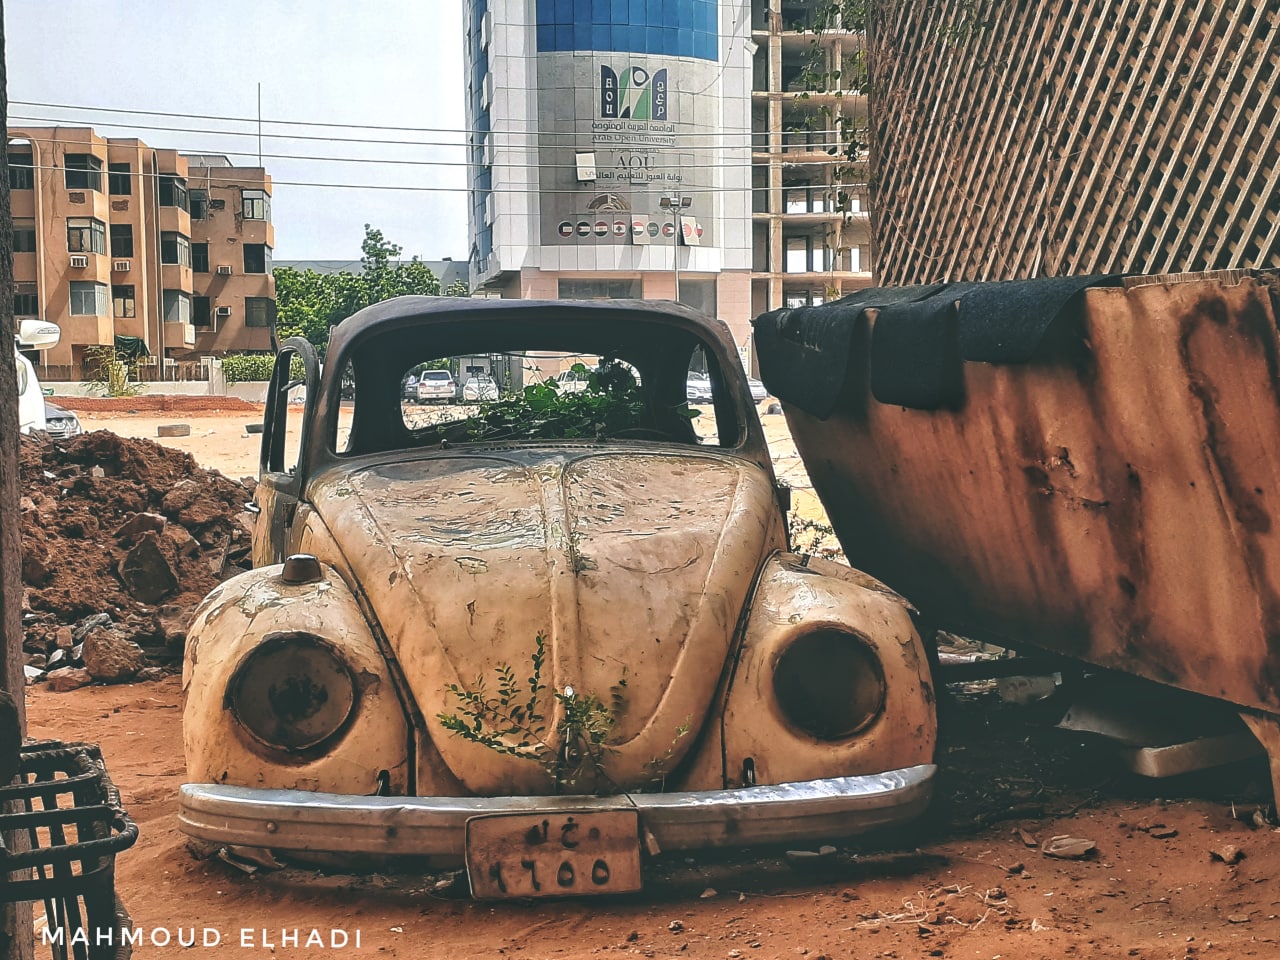
الوصف بالفصحى: هيكل سيارة قديمة متوقفة وقد نبت العشب من حولها
الوصف بالعامية السودانية: بودي عربية قديمة مركونة والنجيلة قايمة منها
التصنيف: Urban & City Life
التصنيف الفرعي: Abandoned Vehicles